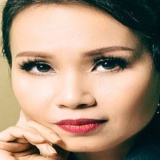
ca sĩ Cẩm Ly